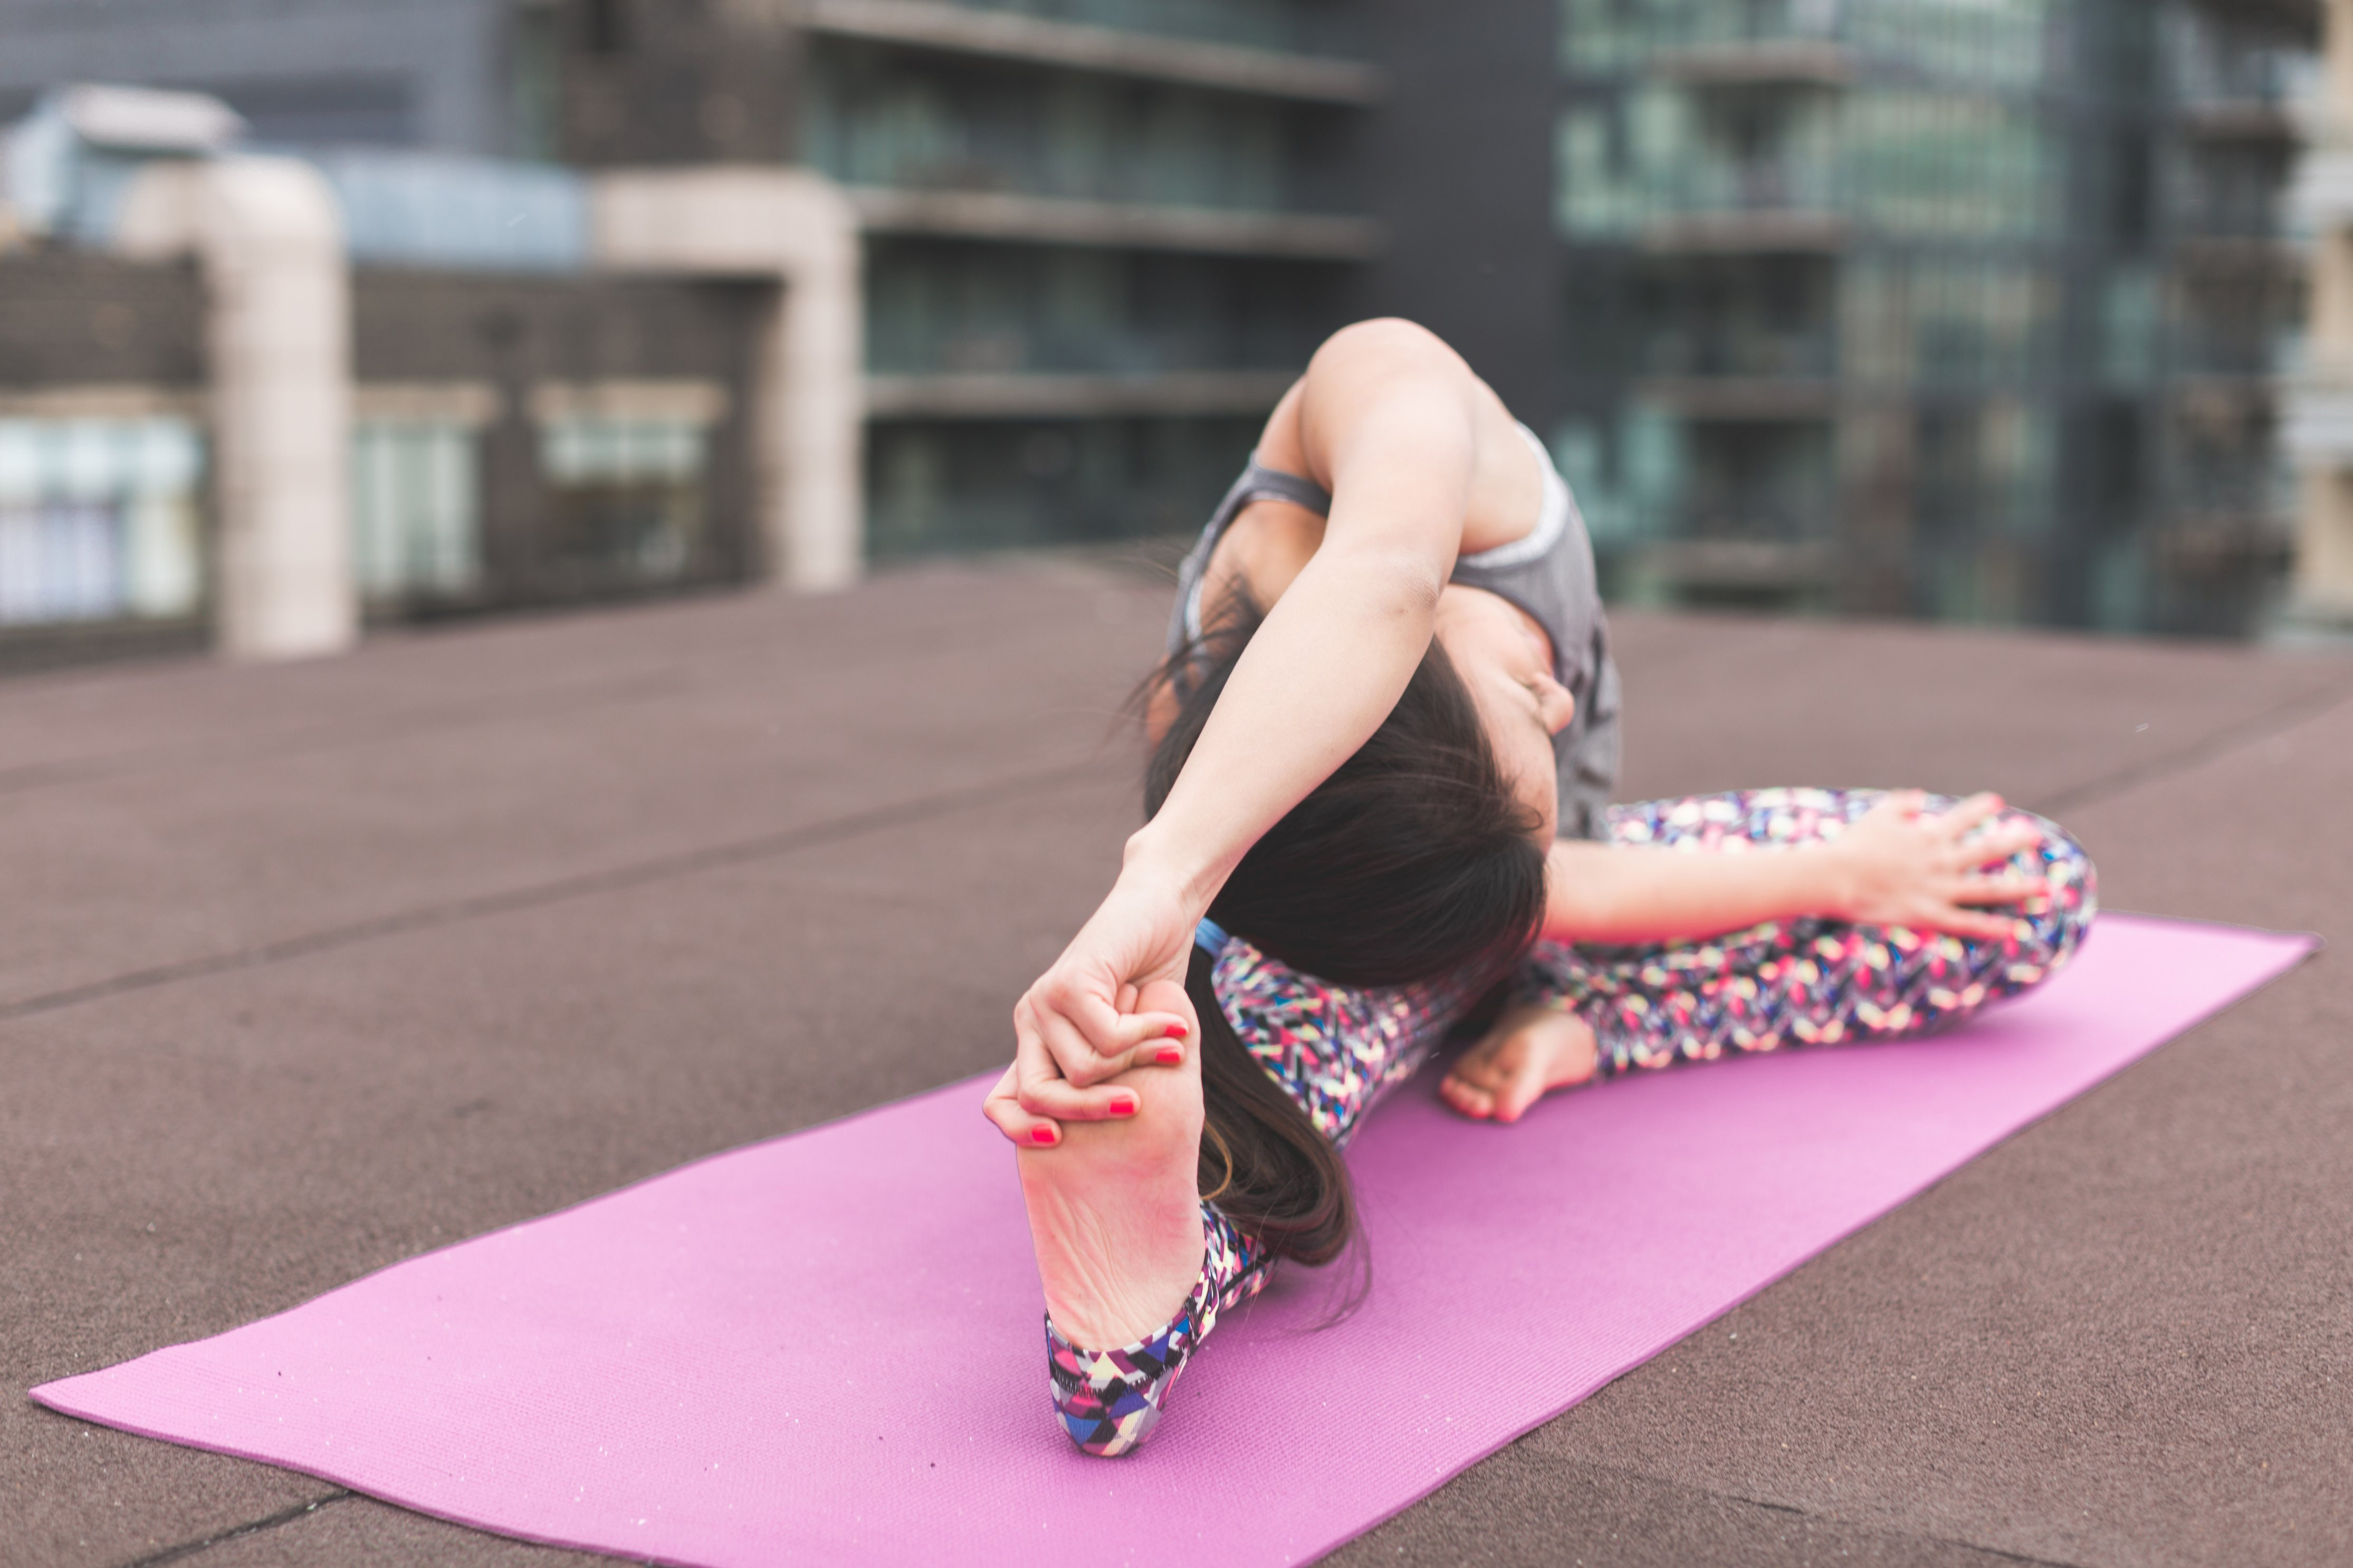
pink, shoulder, yoga mat, physical fitness, leg, beauty, joint, arm, yoga, sitting, footwear, sportswear, human leg, human body, mat, photography, stretching, hand, knee, shoe, thigh